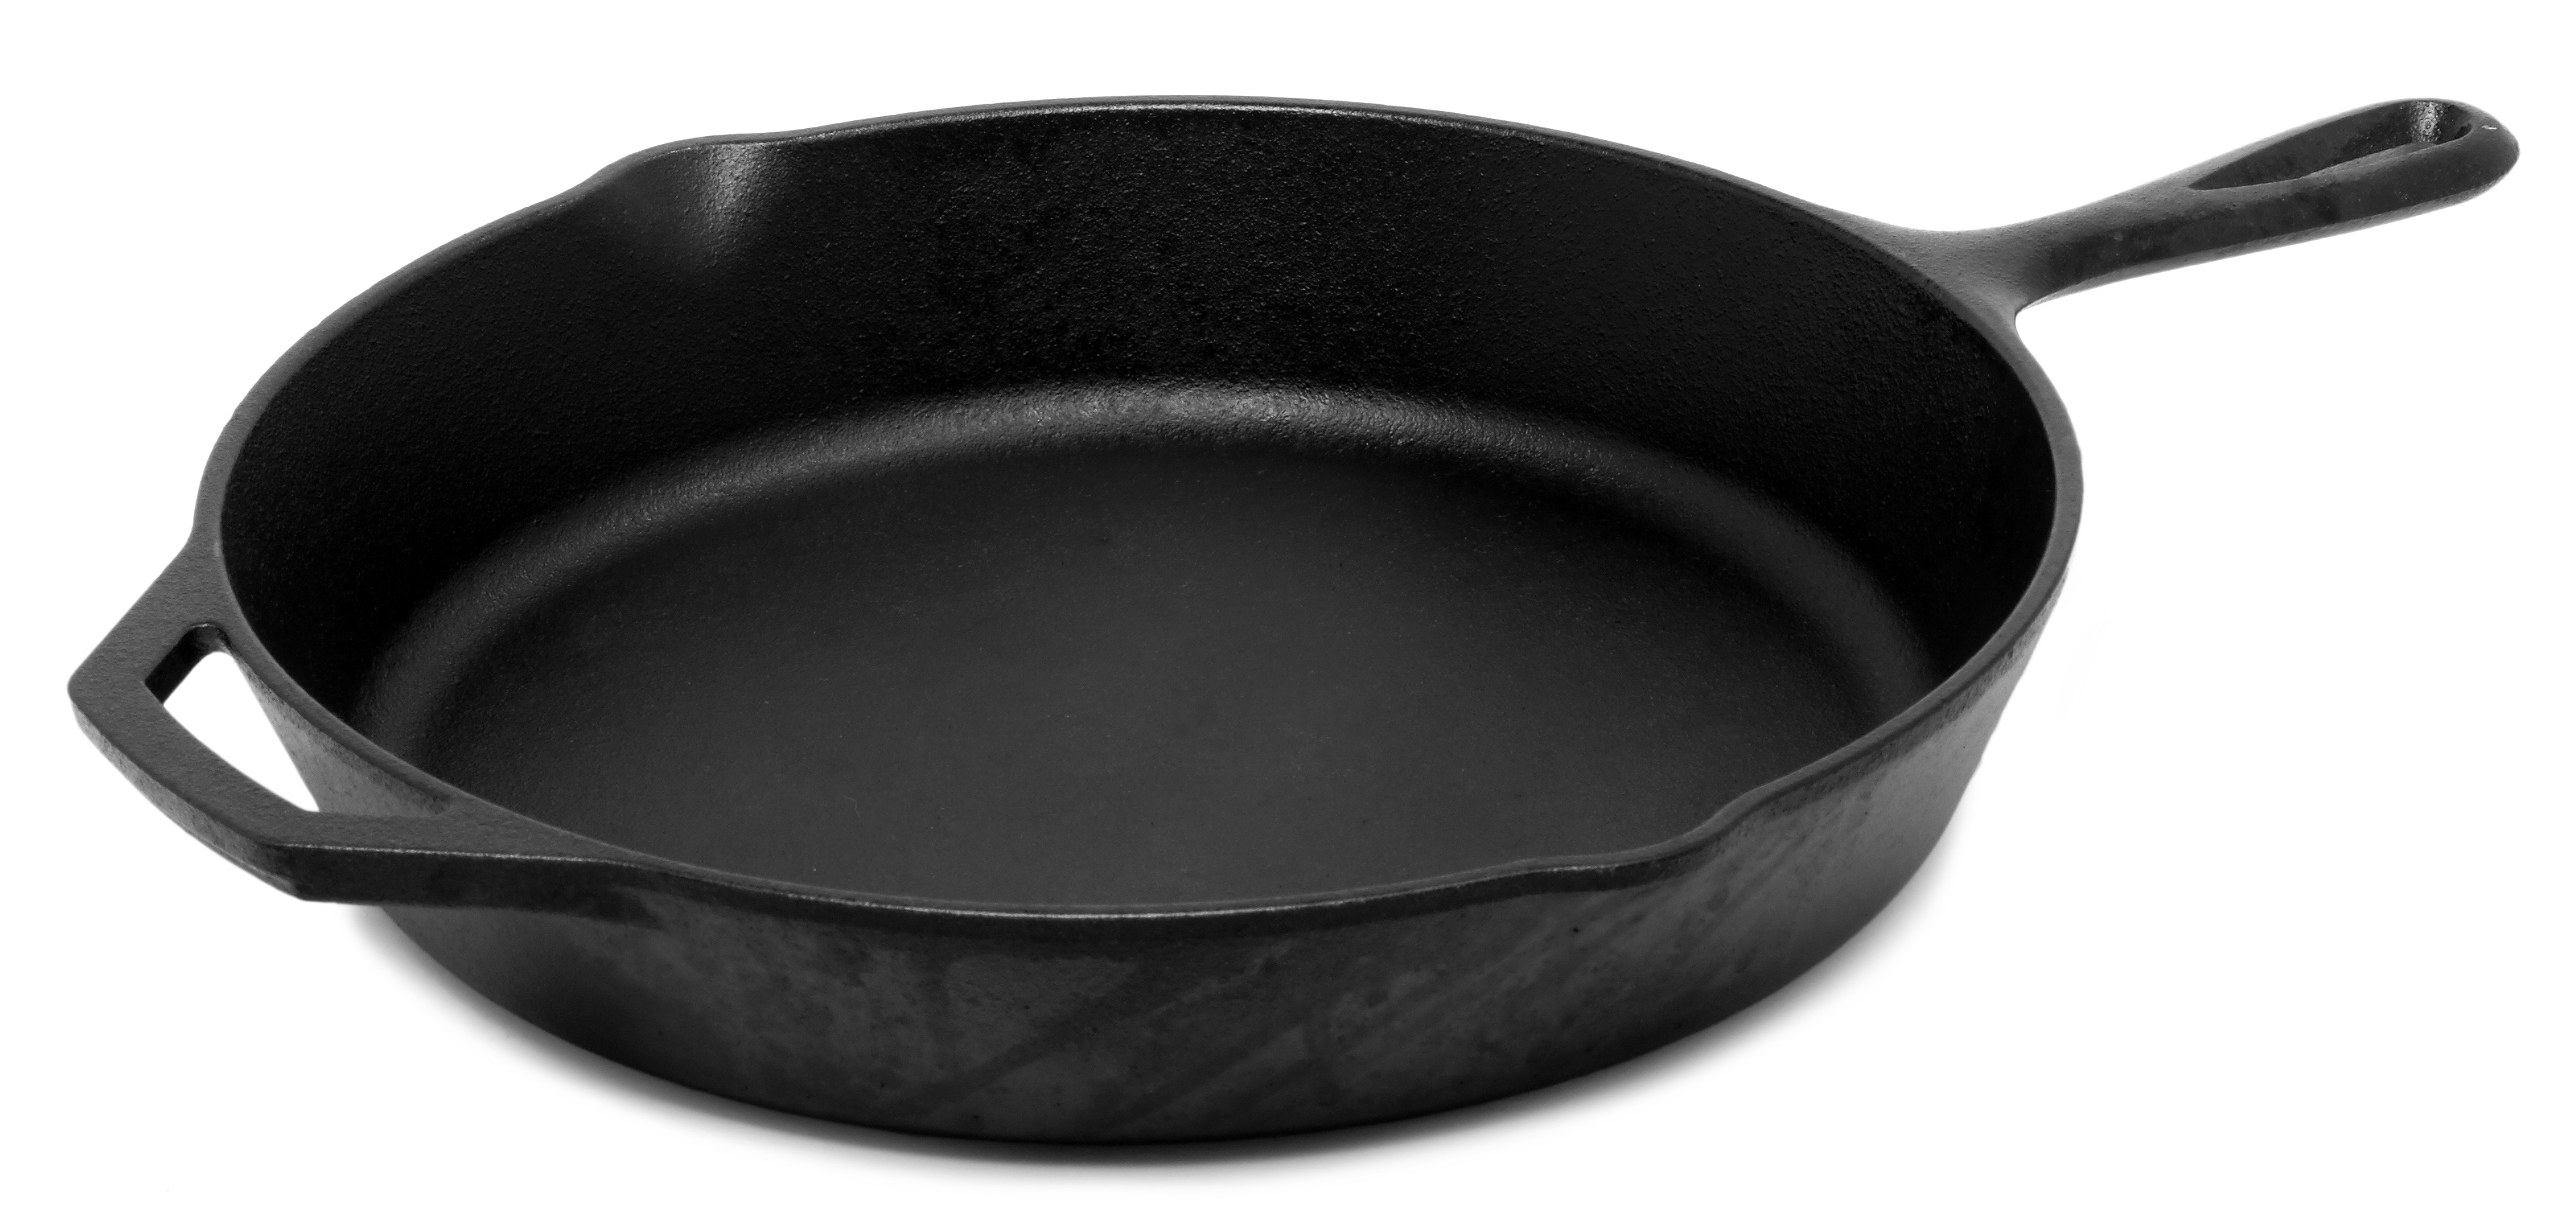
pan, product, iron, cast, frying pan, cookware and bakeware